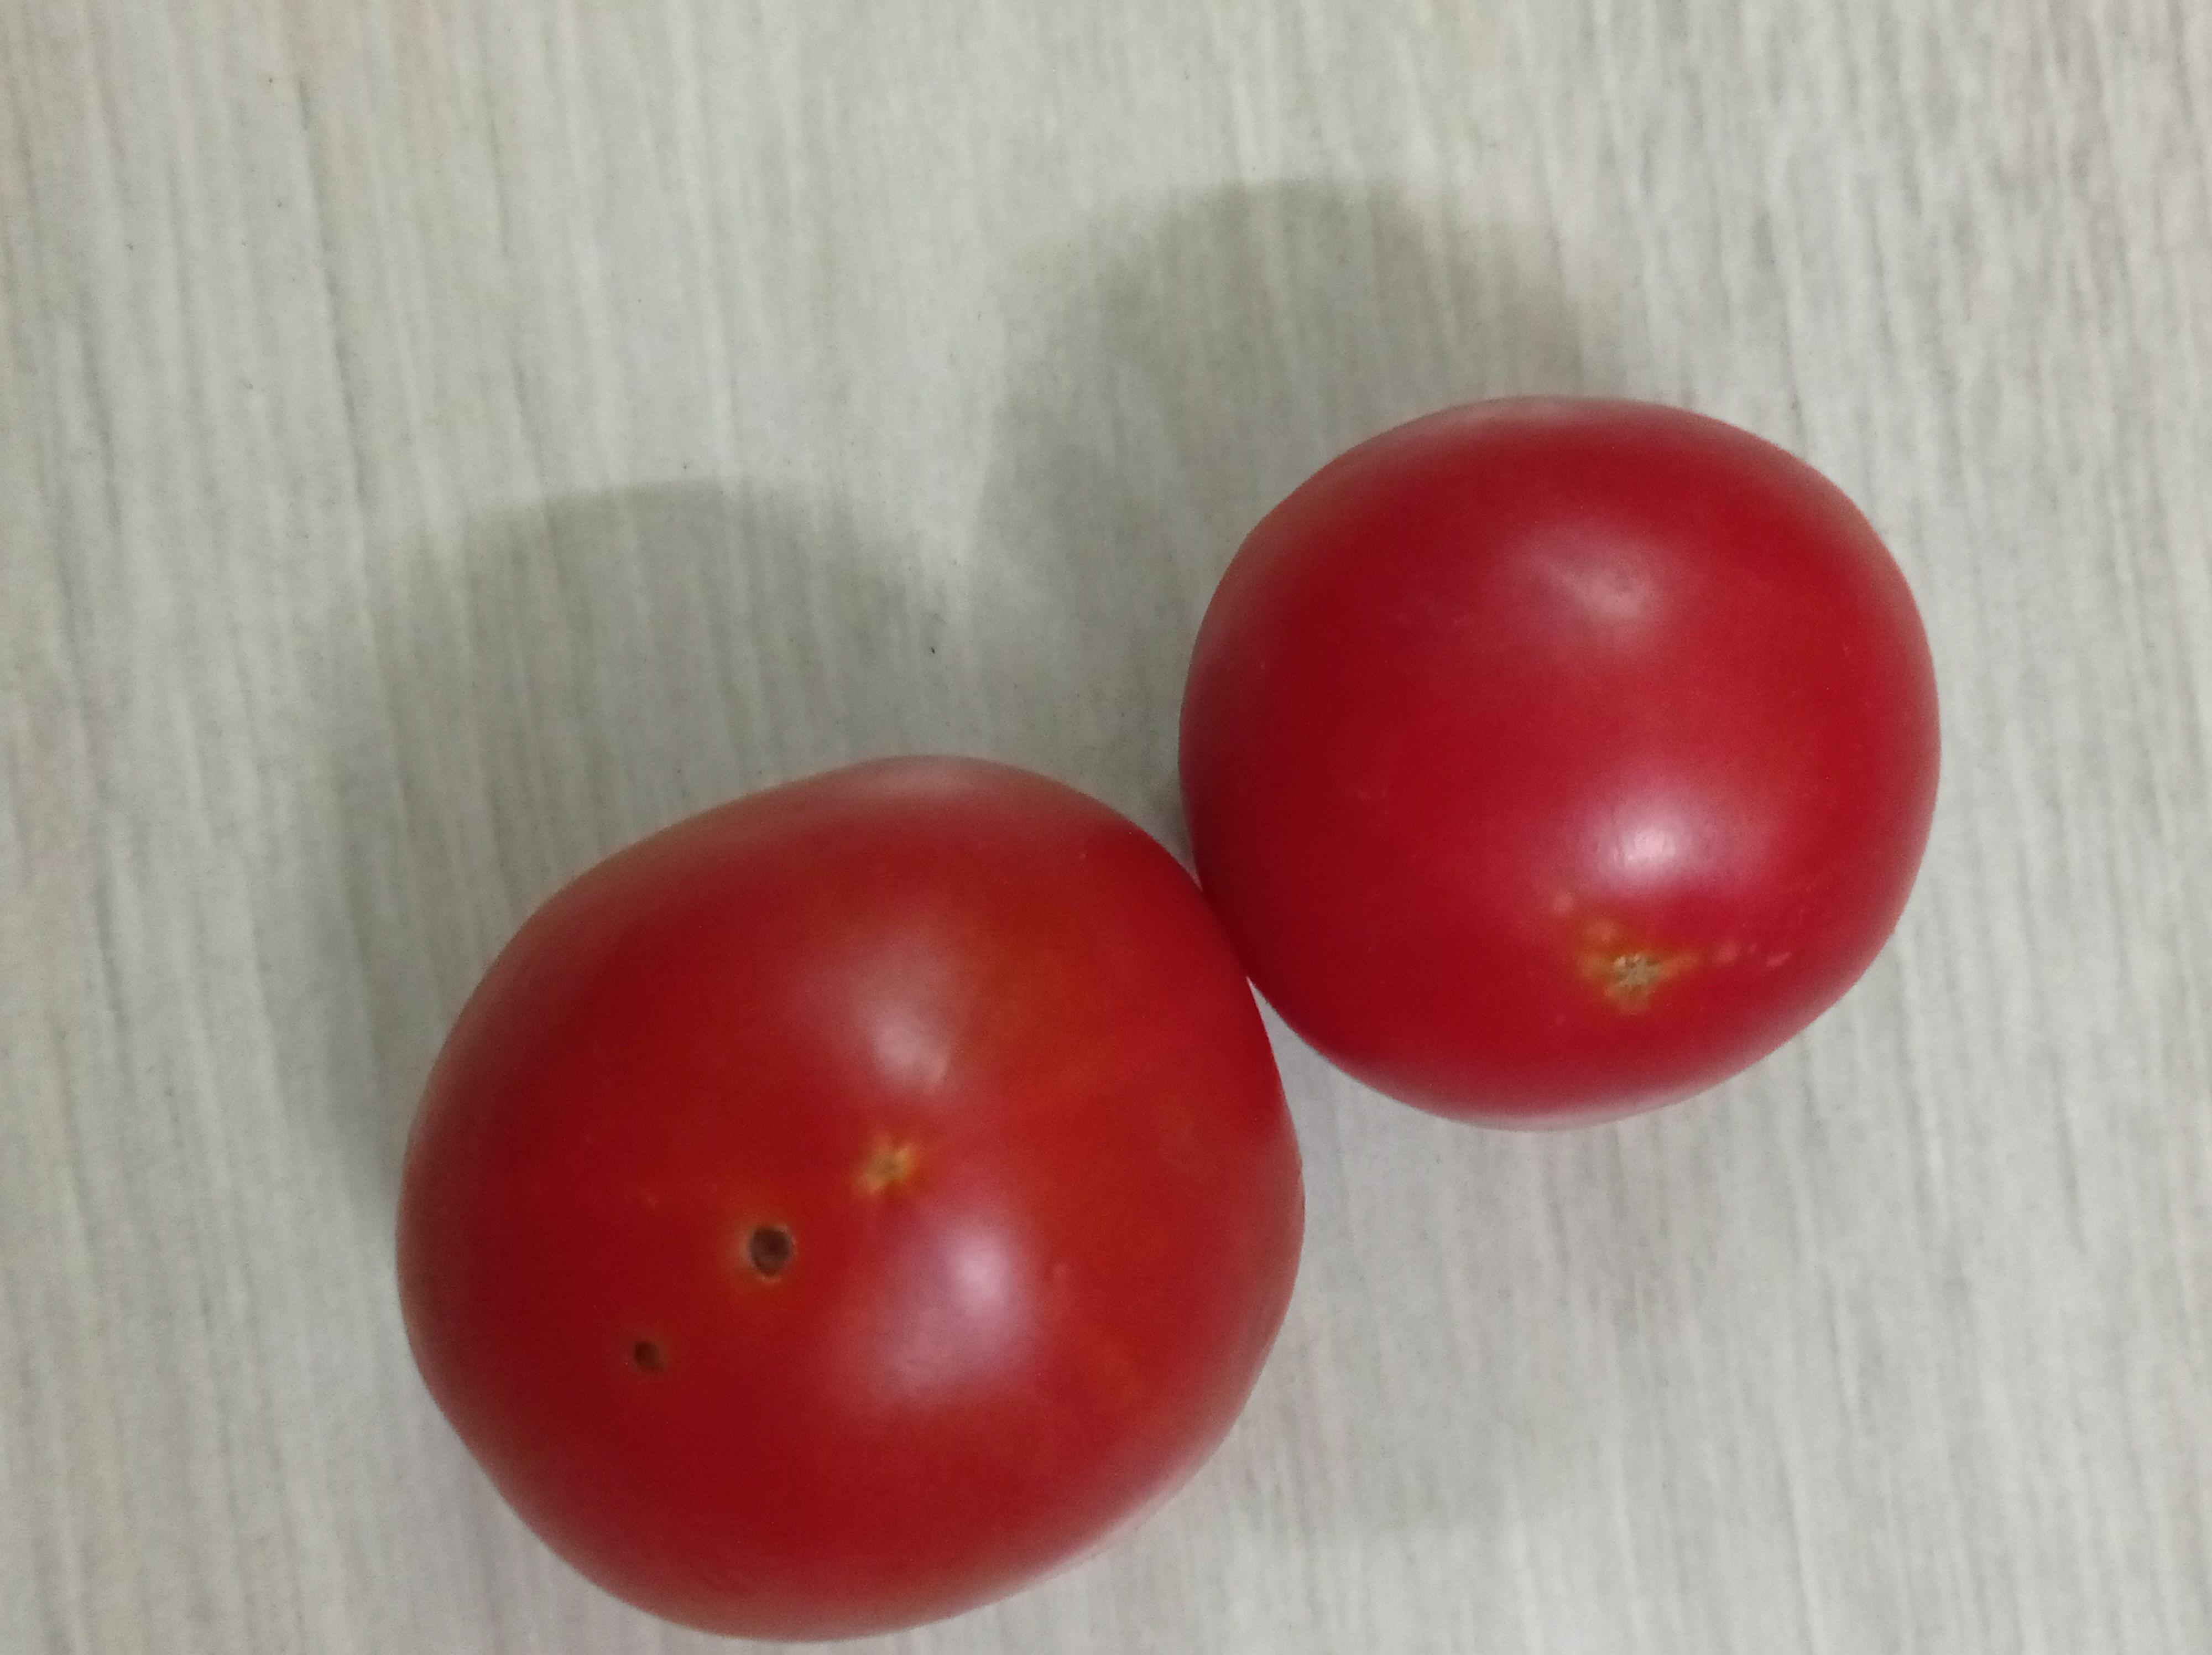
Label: Fresh